For Honor

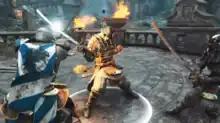
A gameplay screenshot of the game showing three players fighting

"For Honor" is a MOBA action game set during a medieval, fantasy setting. Players can play as a character from one of the five different factions, namely the Iron Legion (Knights), the Warborn (Vikings), the Dawn Empire (Samurai), and the Wu Lin (Ancient Chinese; introduced in October 2018 with the "Marching Fire" expansion), in addition to the uniquely-themed Outlander faction (introduced in January 2022). Playable characters, referred to as "Heroes", are divided into four classes. The Vanguard class is described as "well-balanced" and has excellent offense and defense. The Assassin class is fast and efficient in dueling enemies, but the class deals much less damage to multiple enemies. The Heavies, also known as Tanks, are more resistant to damage and are suitable for holding capture points, though their attacks are slow. The last class, known as "Hybrid", is a combination of two of the three aforementioned types, and is capable of using uncommon skills.